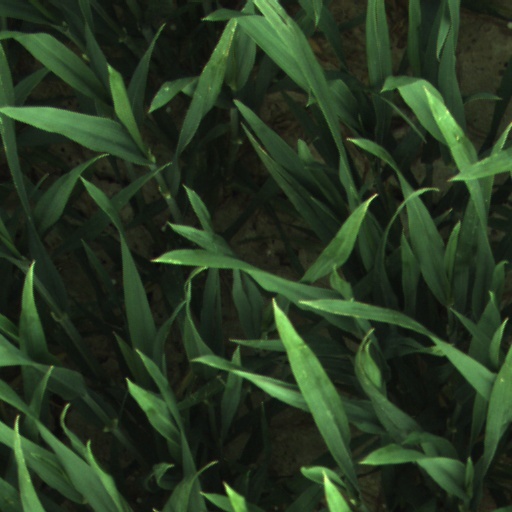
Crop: wheat